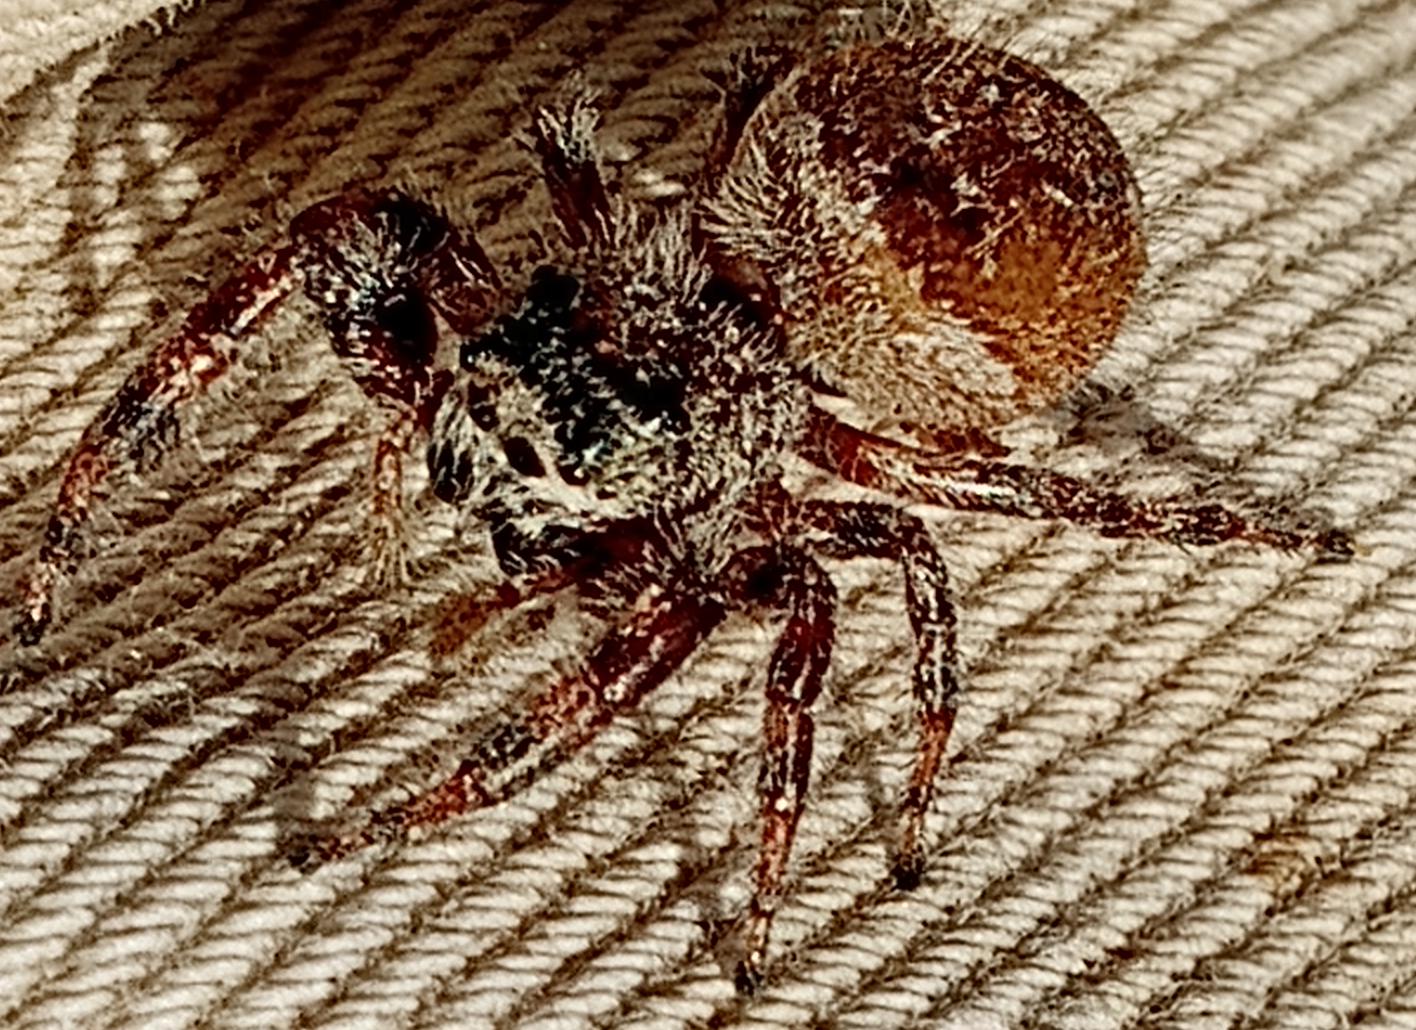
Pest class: predators